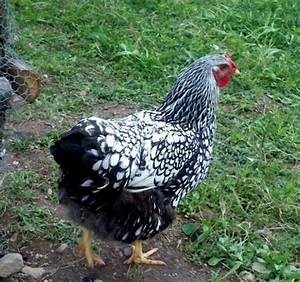
Label: gallina